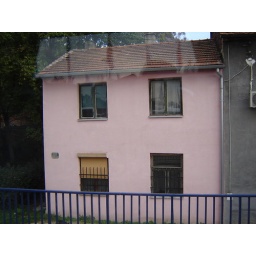
A pink house in Zagreb